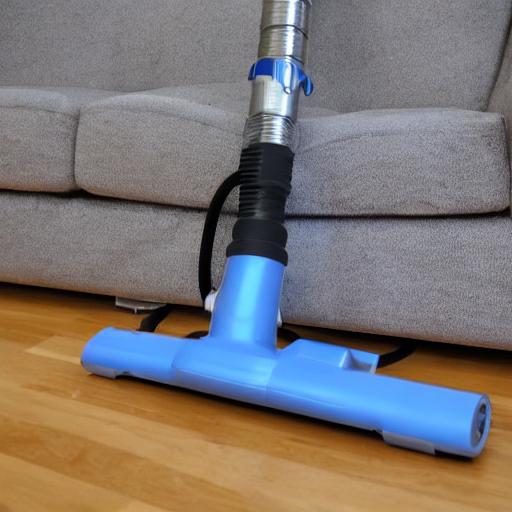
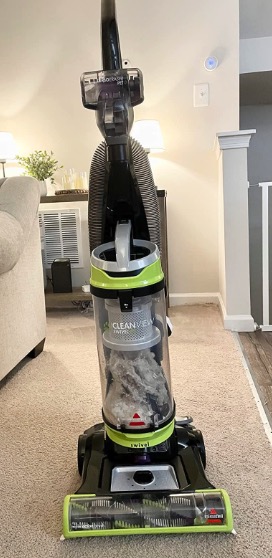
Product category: items_vacuum
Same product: no